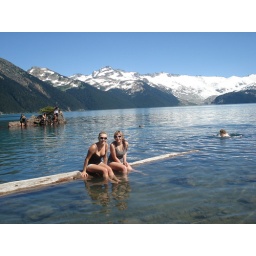
floating on a log in a lake on a mountain... its pure glacial water no big deal :P